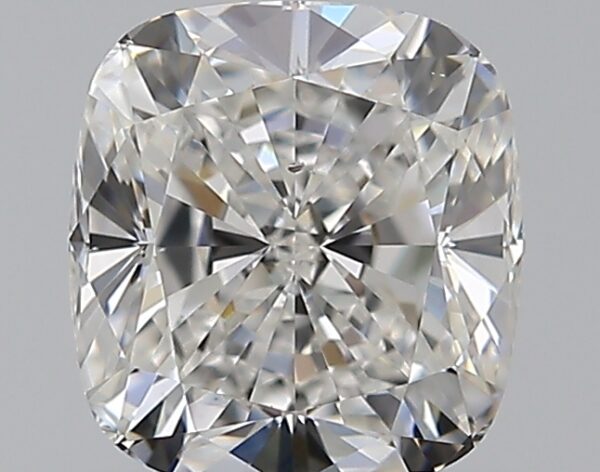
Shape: cushion
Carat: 1.01
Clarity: VS2
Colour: F
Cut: EX
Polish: EX
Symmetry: EX
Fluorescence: M
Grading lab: GIA
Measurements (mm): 5.95 x 5.52 x 3.68